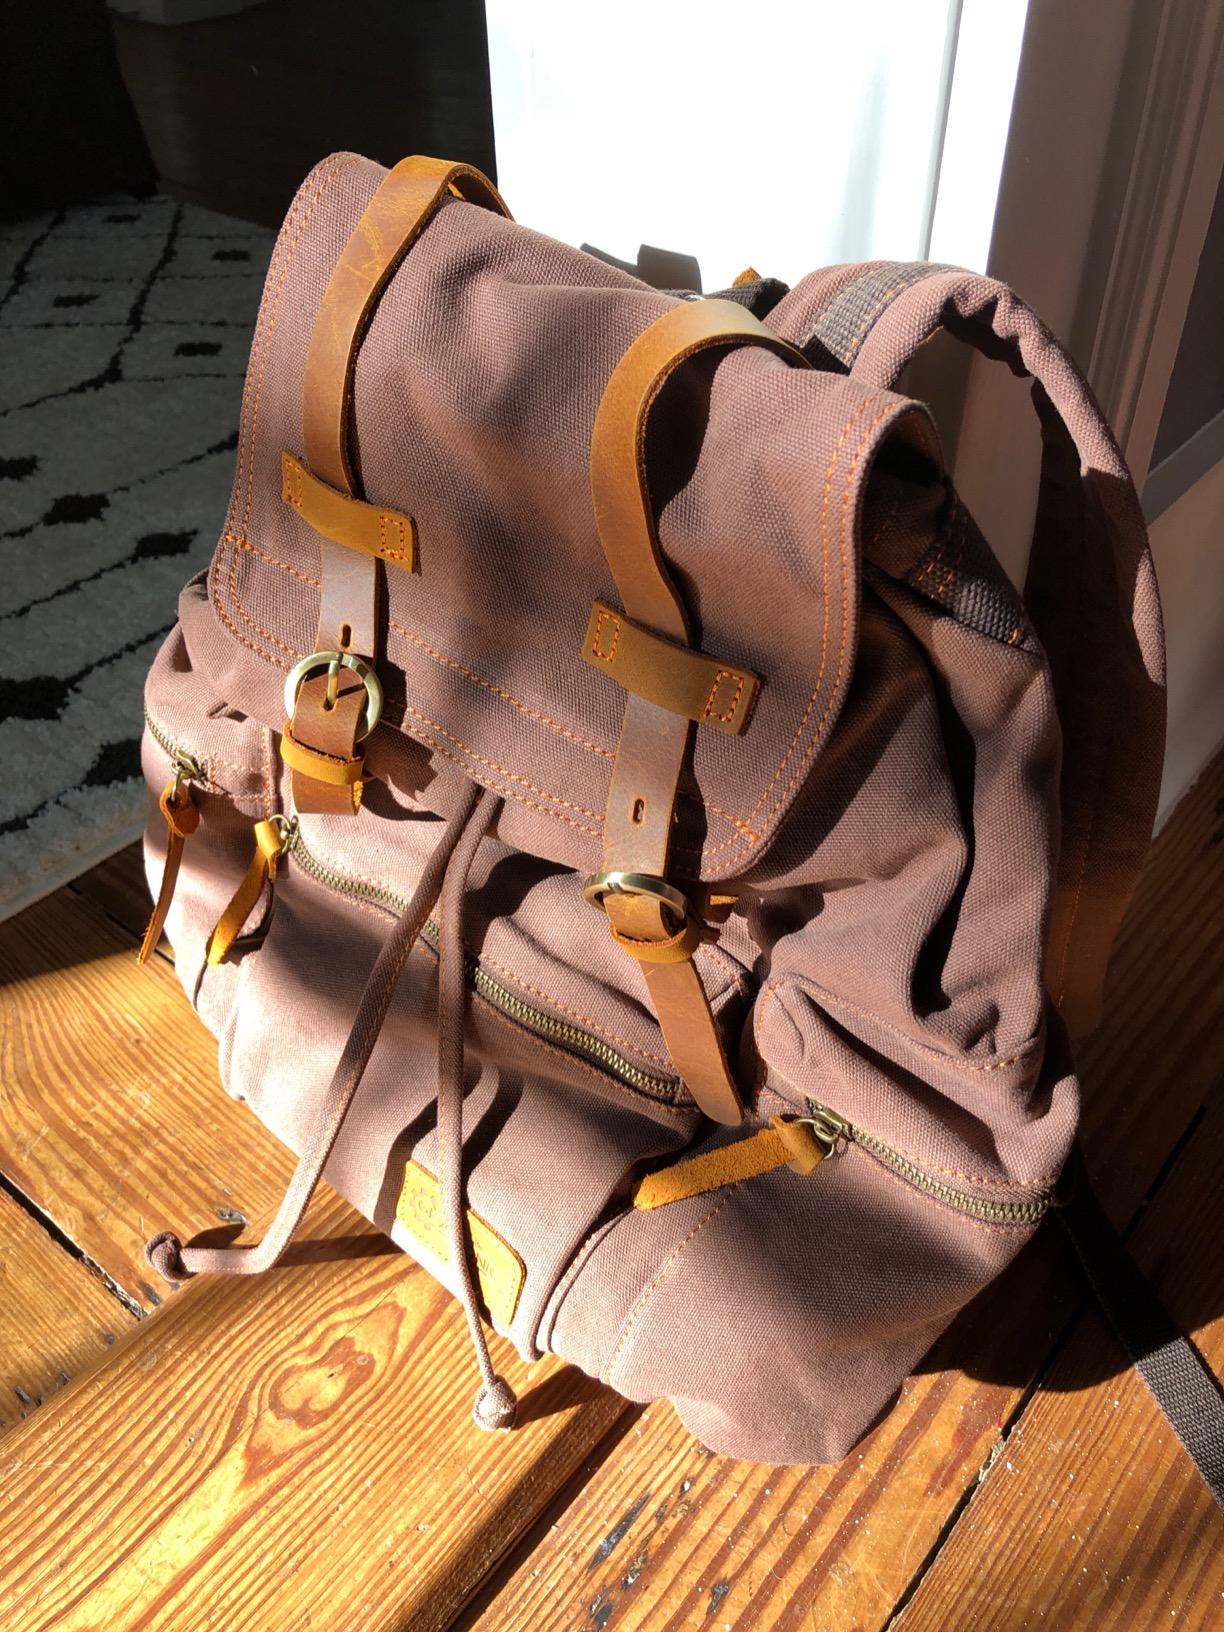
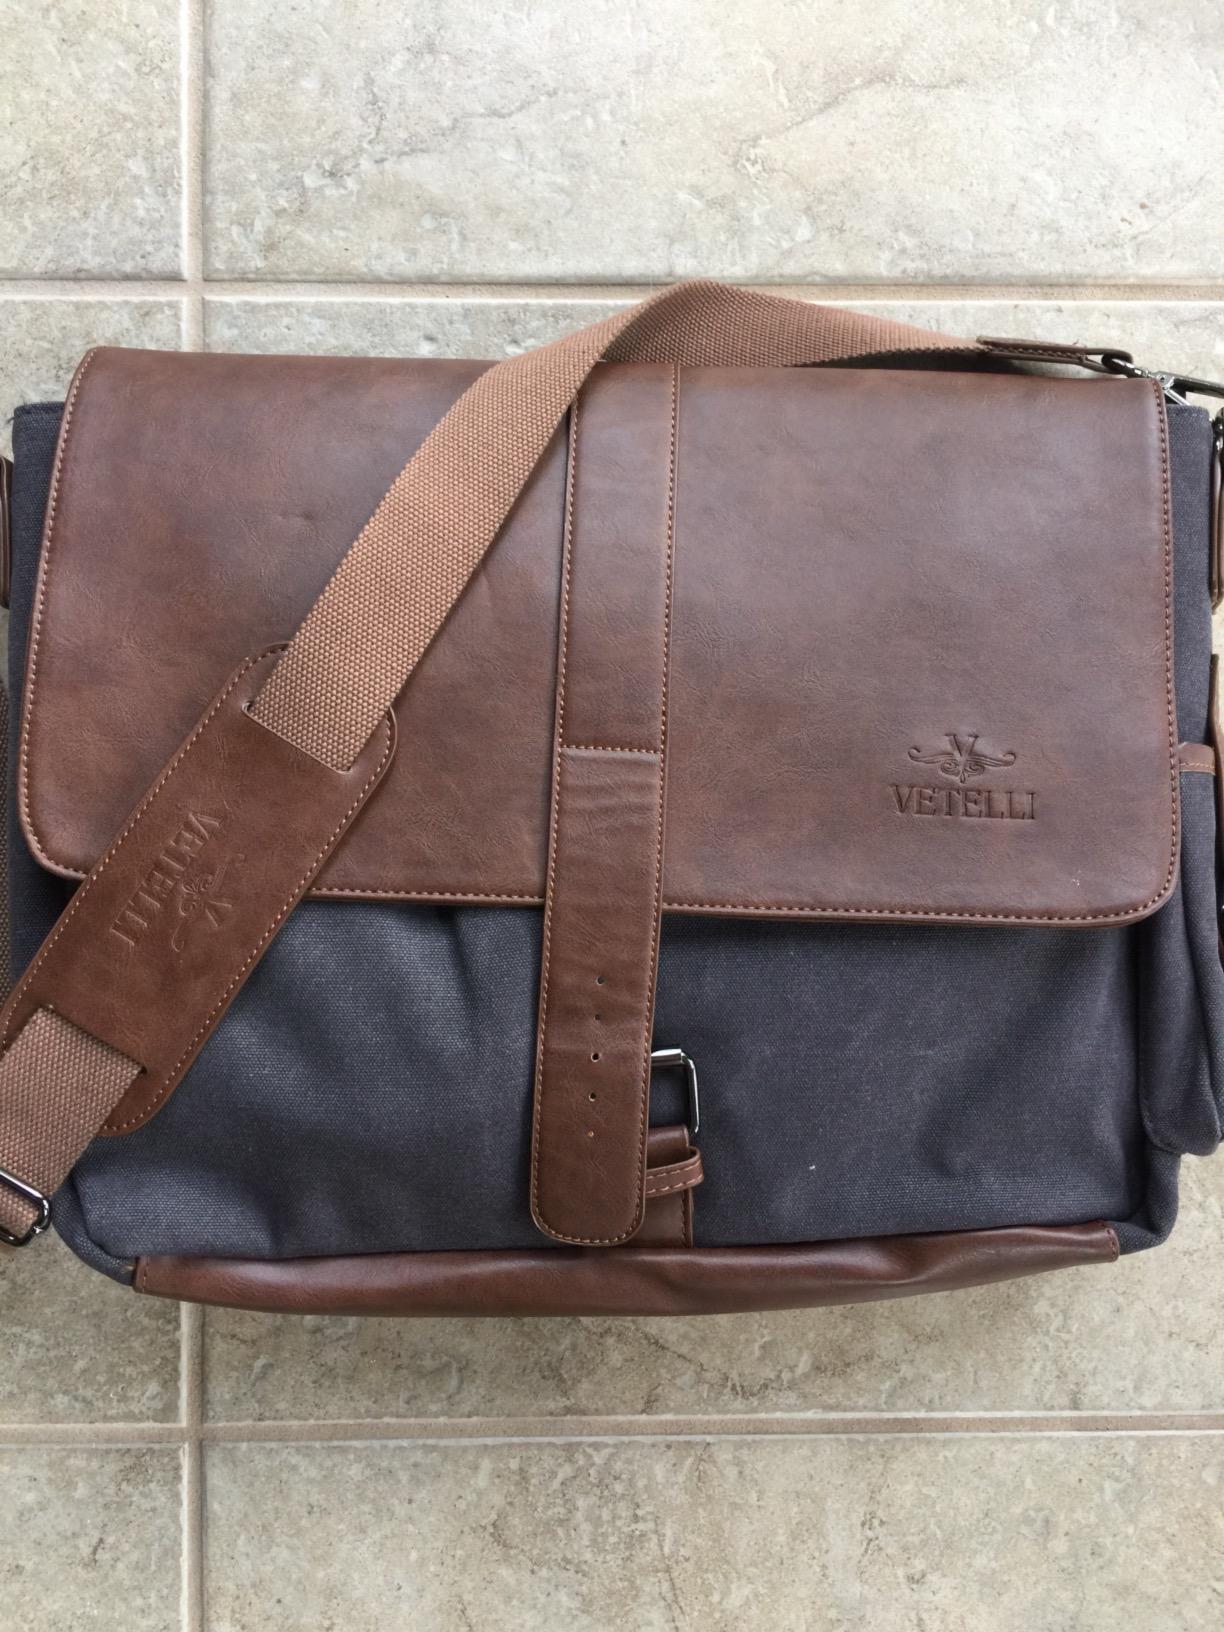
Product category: bag
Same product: no